Kurnakovite

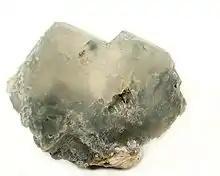
Kurnakovite from Boron, California

Kurnakovite is a hydrated borate of magnesium with the chemical composition MgBO(OH)·5HO. It is a member of the inderite group and is a triclinic dimorph of the monoclinic inderite.